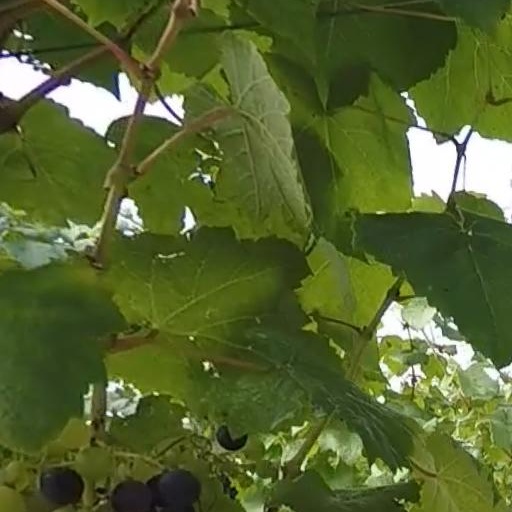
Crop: grape